Baishamen Park

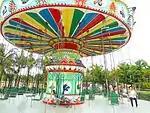

Opened on January 24, 2009, the park and has a total area of 60 hectares. It contains a small amusement park, and artificial lake. The northern edge is a sandy beach on the Qiongzhou Strait.